Saint-Pey-d'Armens

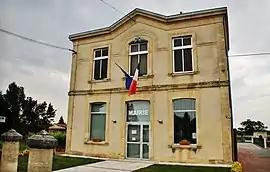
The town hall in Saint-Pey-d'Armens

Saint-Pey-d'Armens is a commune in the Gironde department in Nouvelle-Aquitaine in southwestern France.